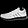
Label: Sneaker